Away (TV series)

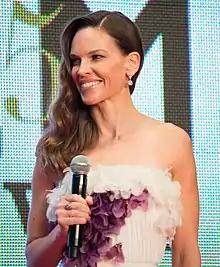
Actress Hilary Swank takes the lead role as the commander of a spaceship to Mars

On June 10, 2018, it was announced that Netflix had given the production a series order for a first season consisting of ten episodes. The series was created by Andrew Hinderaker, inspired by an "Esquire" article of the same name by Chris Jones. Executive producers are expected to consist of Jason Katims, Matt Reeves, and Adam Kassan. Hinderaker was set to serve as a co-executive producer and Rafi Crohn as a co-producer. Production companies involved with the series are to include True Jack Productions, 6th & Idaho and Universal Television. Michelle Lee, former head of development at True Jack Productions, who was involved with the project's development and sale to Netflix, was expected to be credited as an executive producer on the first episode of the series. Lee left True Jack Productions in December 2017. Jeni Mulein, who joined the production company as the new head of development in April 2018, was set to be credited as co-executive producer on the second through tenth episodes. On October 19, 2018, it was reported that Edward Zwick had joined the production as an executive producer and that he would direct the first episode of the series.